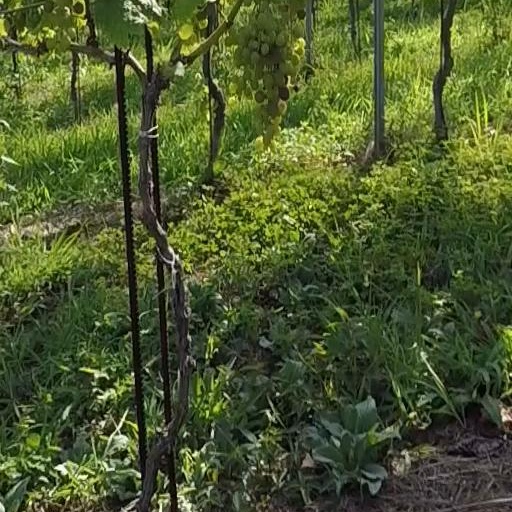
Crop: grape